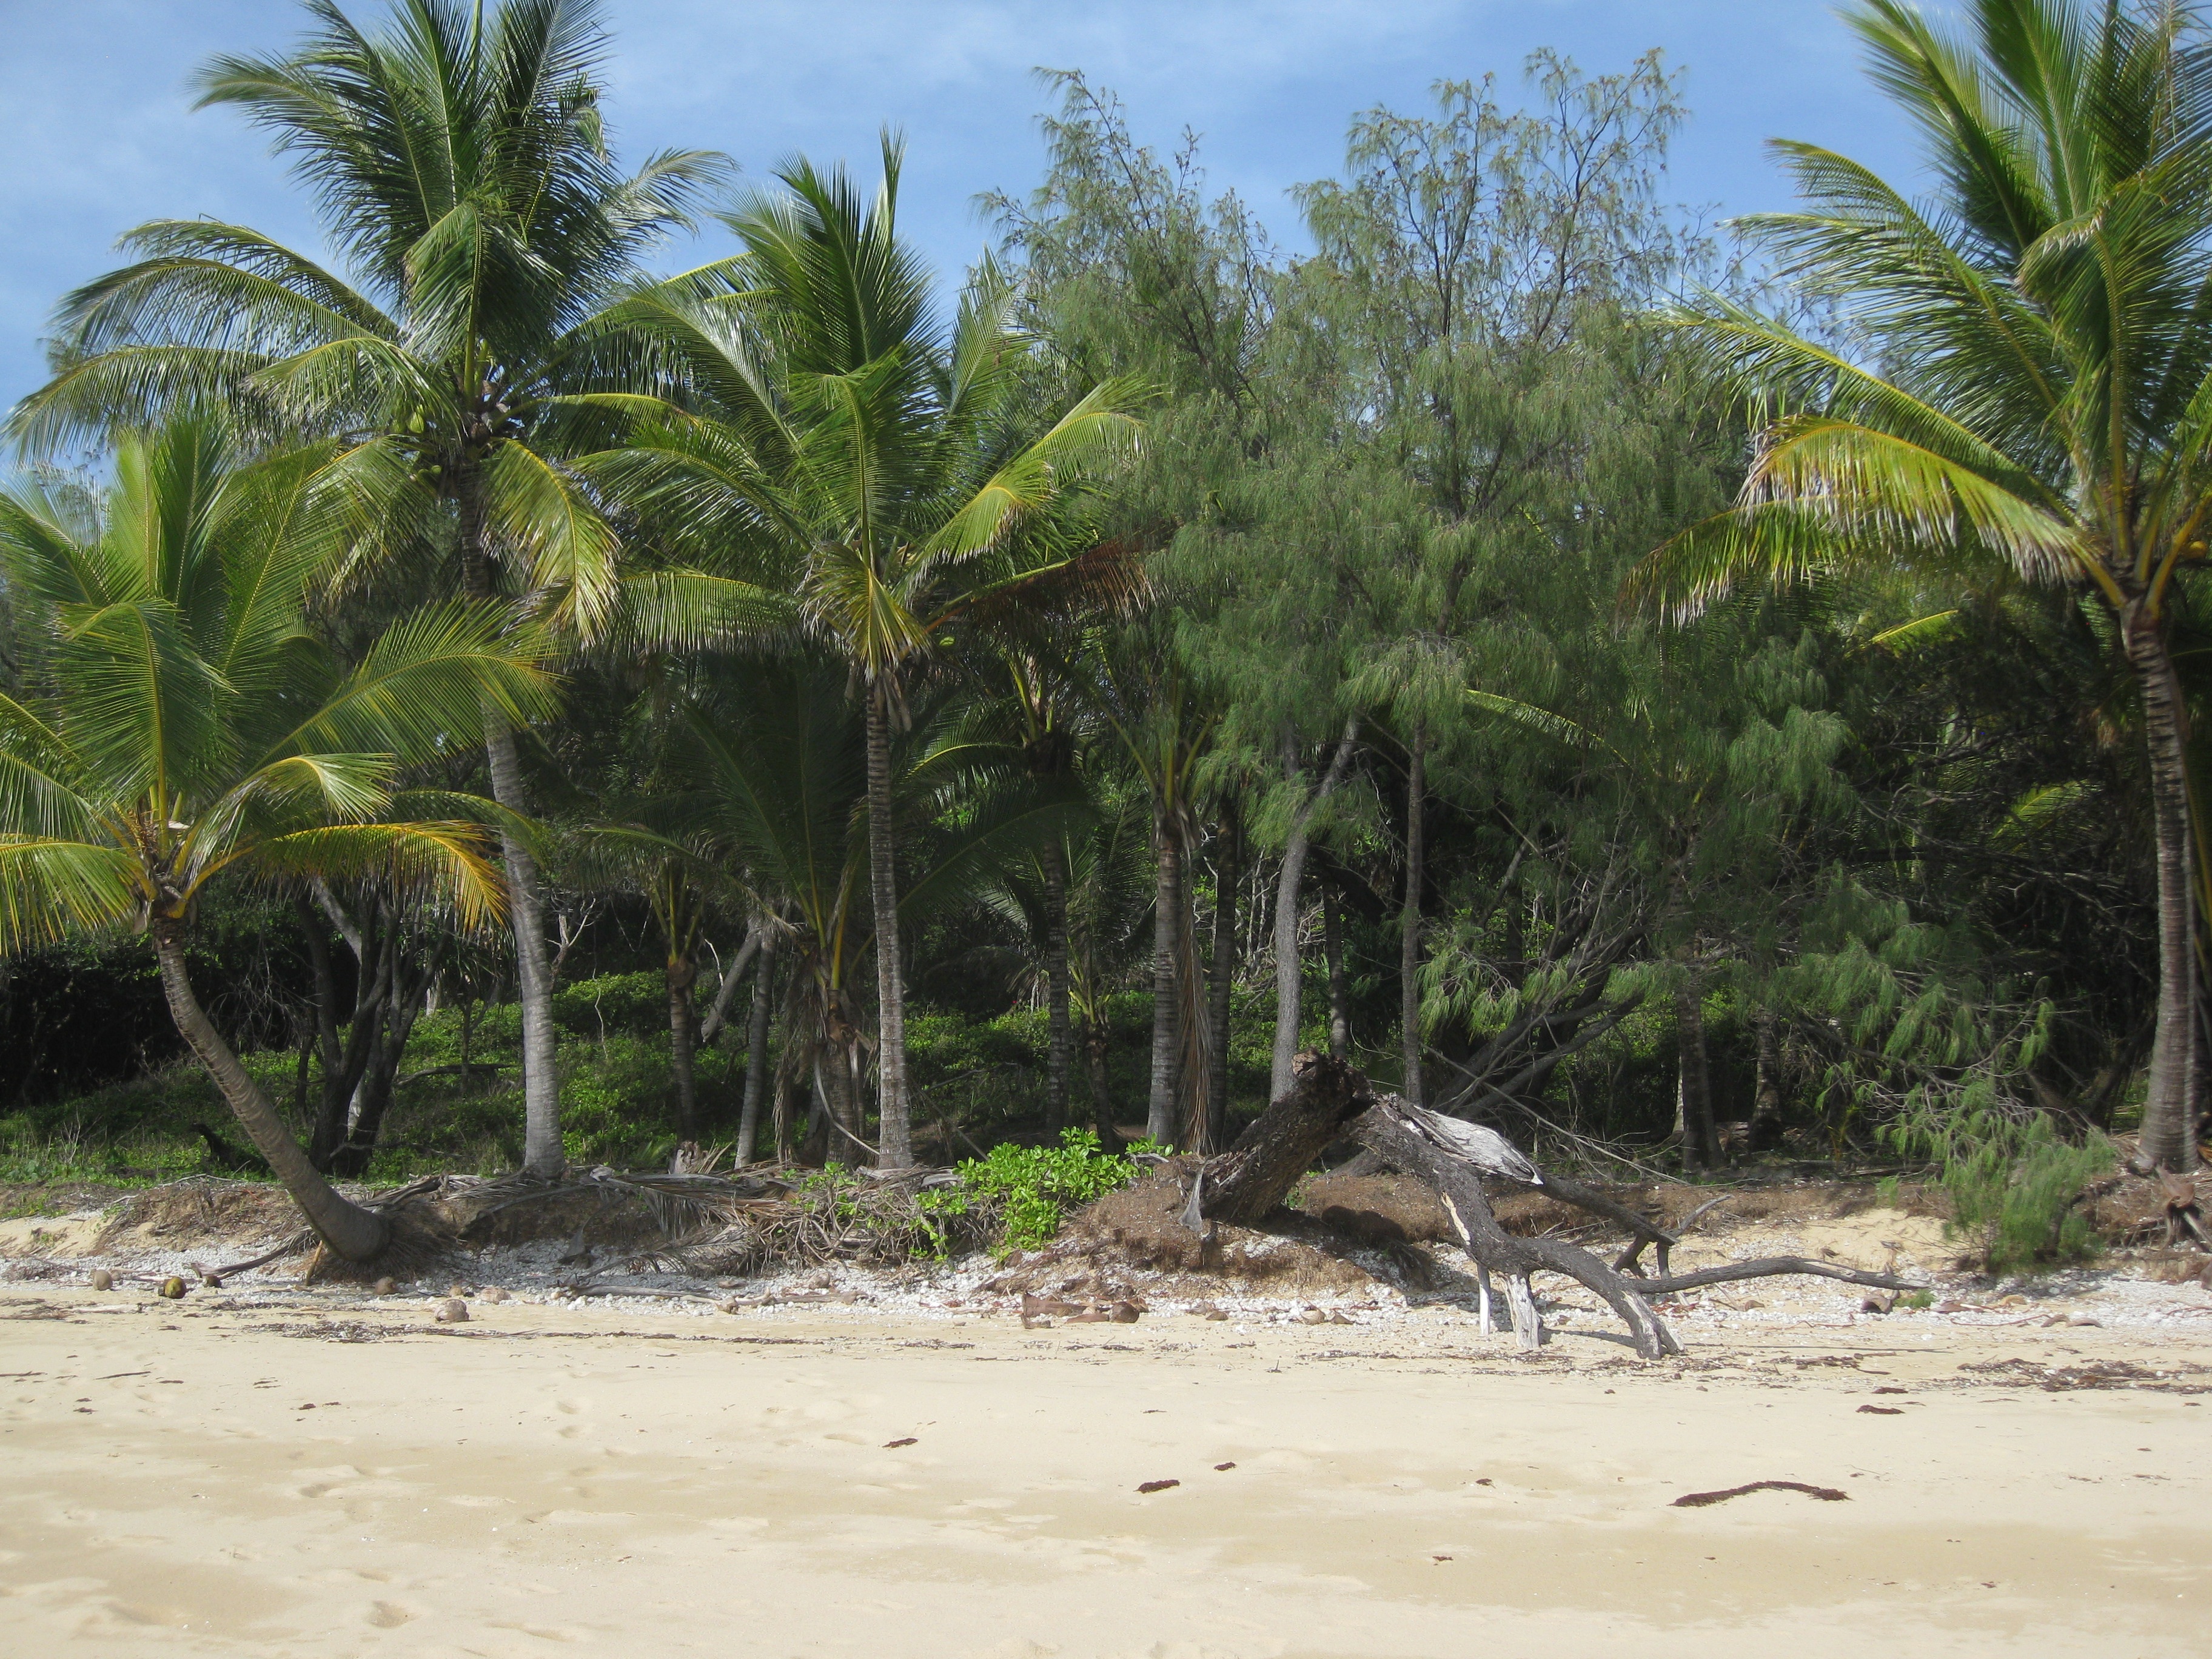
beach, tree, sand, vacation, wildlife, jungle, palm, island, botany, fauna, savanna, deserted, habitat, tropics, tropical beach, natural environment, woody plant, arecales, palm family, port douglas